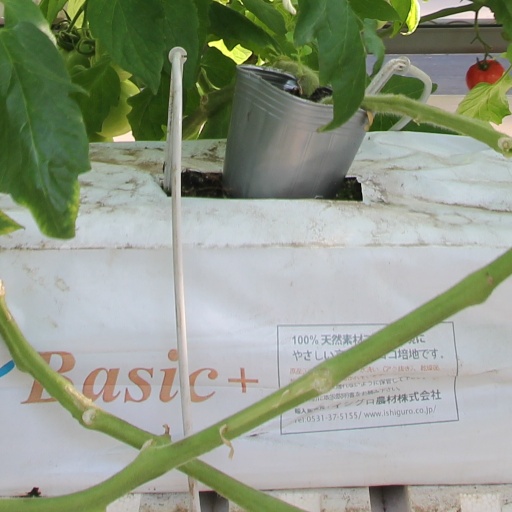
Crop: tomato